Charvarius Ward

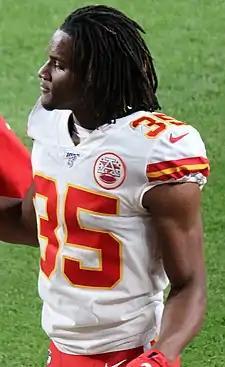
Ward with the Kansas City Chiefs in 2019

Charvarius "Mooney" Ward (born May 16, 1996) is an American professional football cornerback for the Indianapolis Colts of the National Football League (NFL). He played college football for the Middle Tennessee Blue Raiders, and signed with the Dallas Cowboys as an undrafted free agent in 2018. Ward has also played for the Kansas City Chiefs, with whom he won Super Bowl LIV.